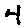
Label: 4